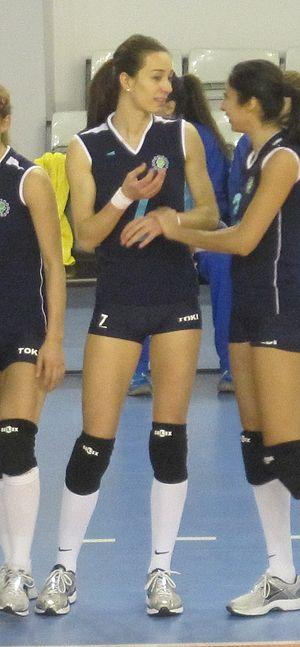
Pınar Cankarpusat est une ancienne joueuse de volley-ball turque née le 7 mars 1981 à Ankara. Elle mesure 1,90 m et jouait au poste de centrale.